John Douglas Patrick

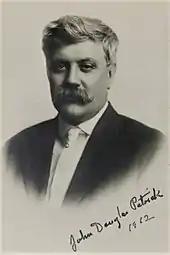
Portrait photograph of John Douglas Patrick, taken in 1912

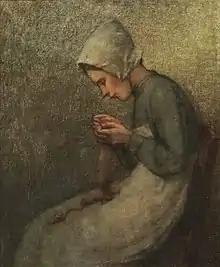
"Peasant Knitting", oil on canvas

Born in Hopewell, Bedford County, Pennsylvania, Patrick was the son of Scottish immigrants, and moved with his family to a farm outside of Lenexa, Kansas in 1878. He began his artistic studies at the St. Louis School of Fine Arts before leaving in 1885; he traveled to Paris, where he enrolled in the Académie Julian. During this time he was accepted at the Paris Salon, showing work there in 1886 and again in 1887. In 1888 he painted "Brutality", depicting a workman beating his horse, a common sight in Parisian streets at the time; the painting was shown at the Salon of 1888, and is widely considered his masterpiece. It is currently owned by the Nelson-Atkins Museum of Art. Patrick also exhibited at the Exposition Universelle in 1889, where "Brutality" won a medal, making Patrick among the first Americans so awarded by the French artistic community; some sources denote him as the first American from west of the Mississippi River to be so honored.